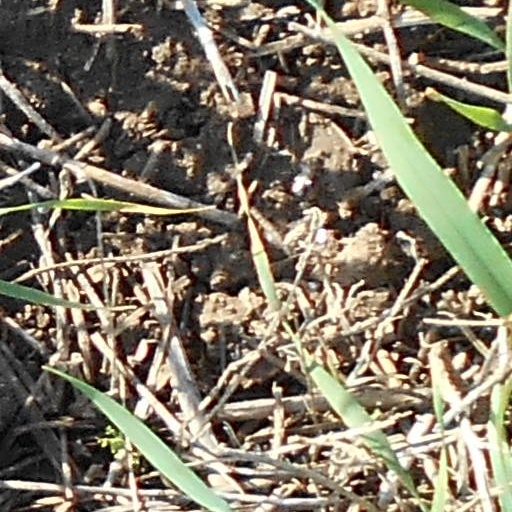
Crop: wheat